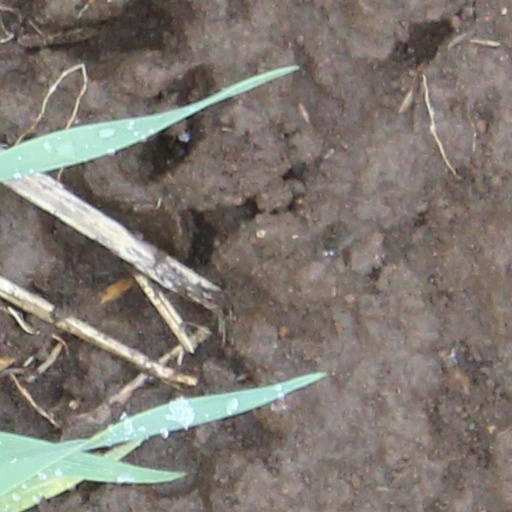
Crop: wheat